Wood River Branch Railroad

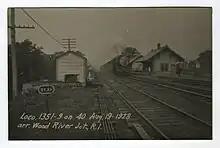
A steam locomotive pulls a train next to a small train station. Several tracks are visible.

The Nichols and Langworthy Machine Company site was destroyed by a fire on April 13, 1909. By this point, the company had already been struggling with reduced demand and poor relations between employees and management. The Machine Company never recovered, and its assets were sold at auction in 1910. Several successors continued manufacturing at the site on a much reduced scale until 1925, but for the Wood River Branch Railroad the damage had already been done. Before the fire, the railroad had been averaging an annual freight volume of , this was reduced to afterward. The loss of the Machine Shop's traffic badly hurt the railroad's finances.